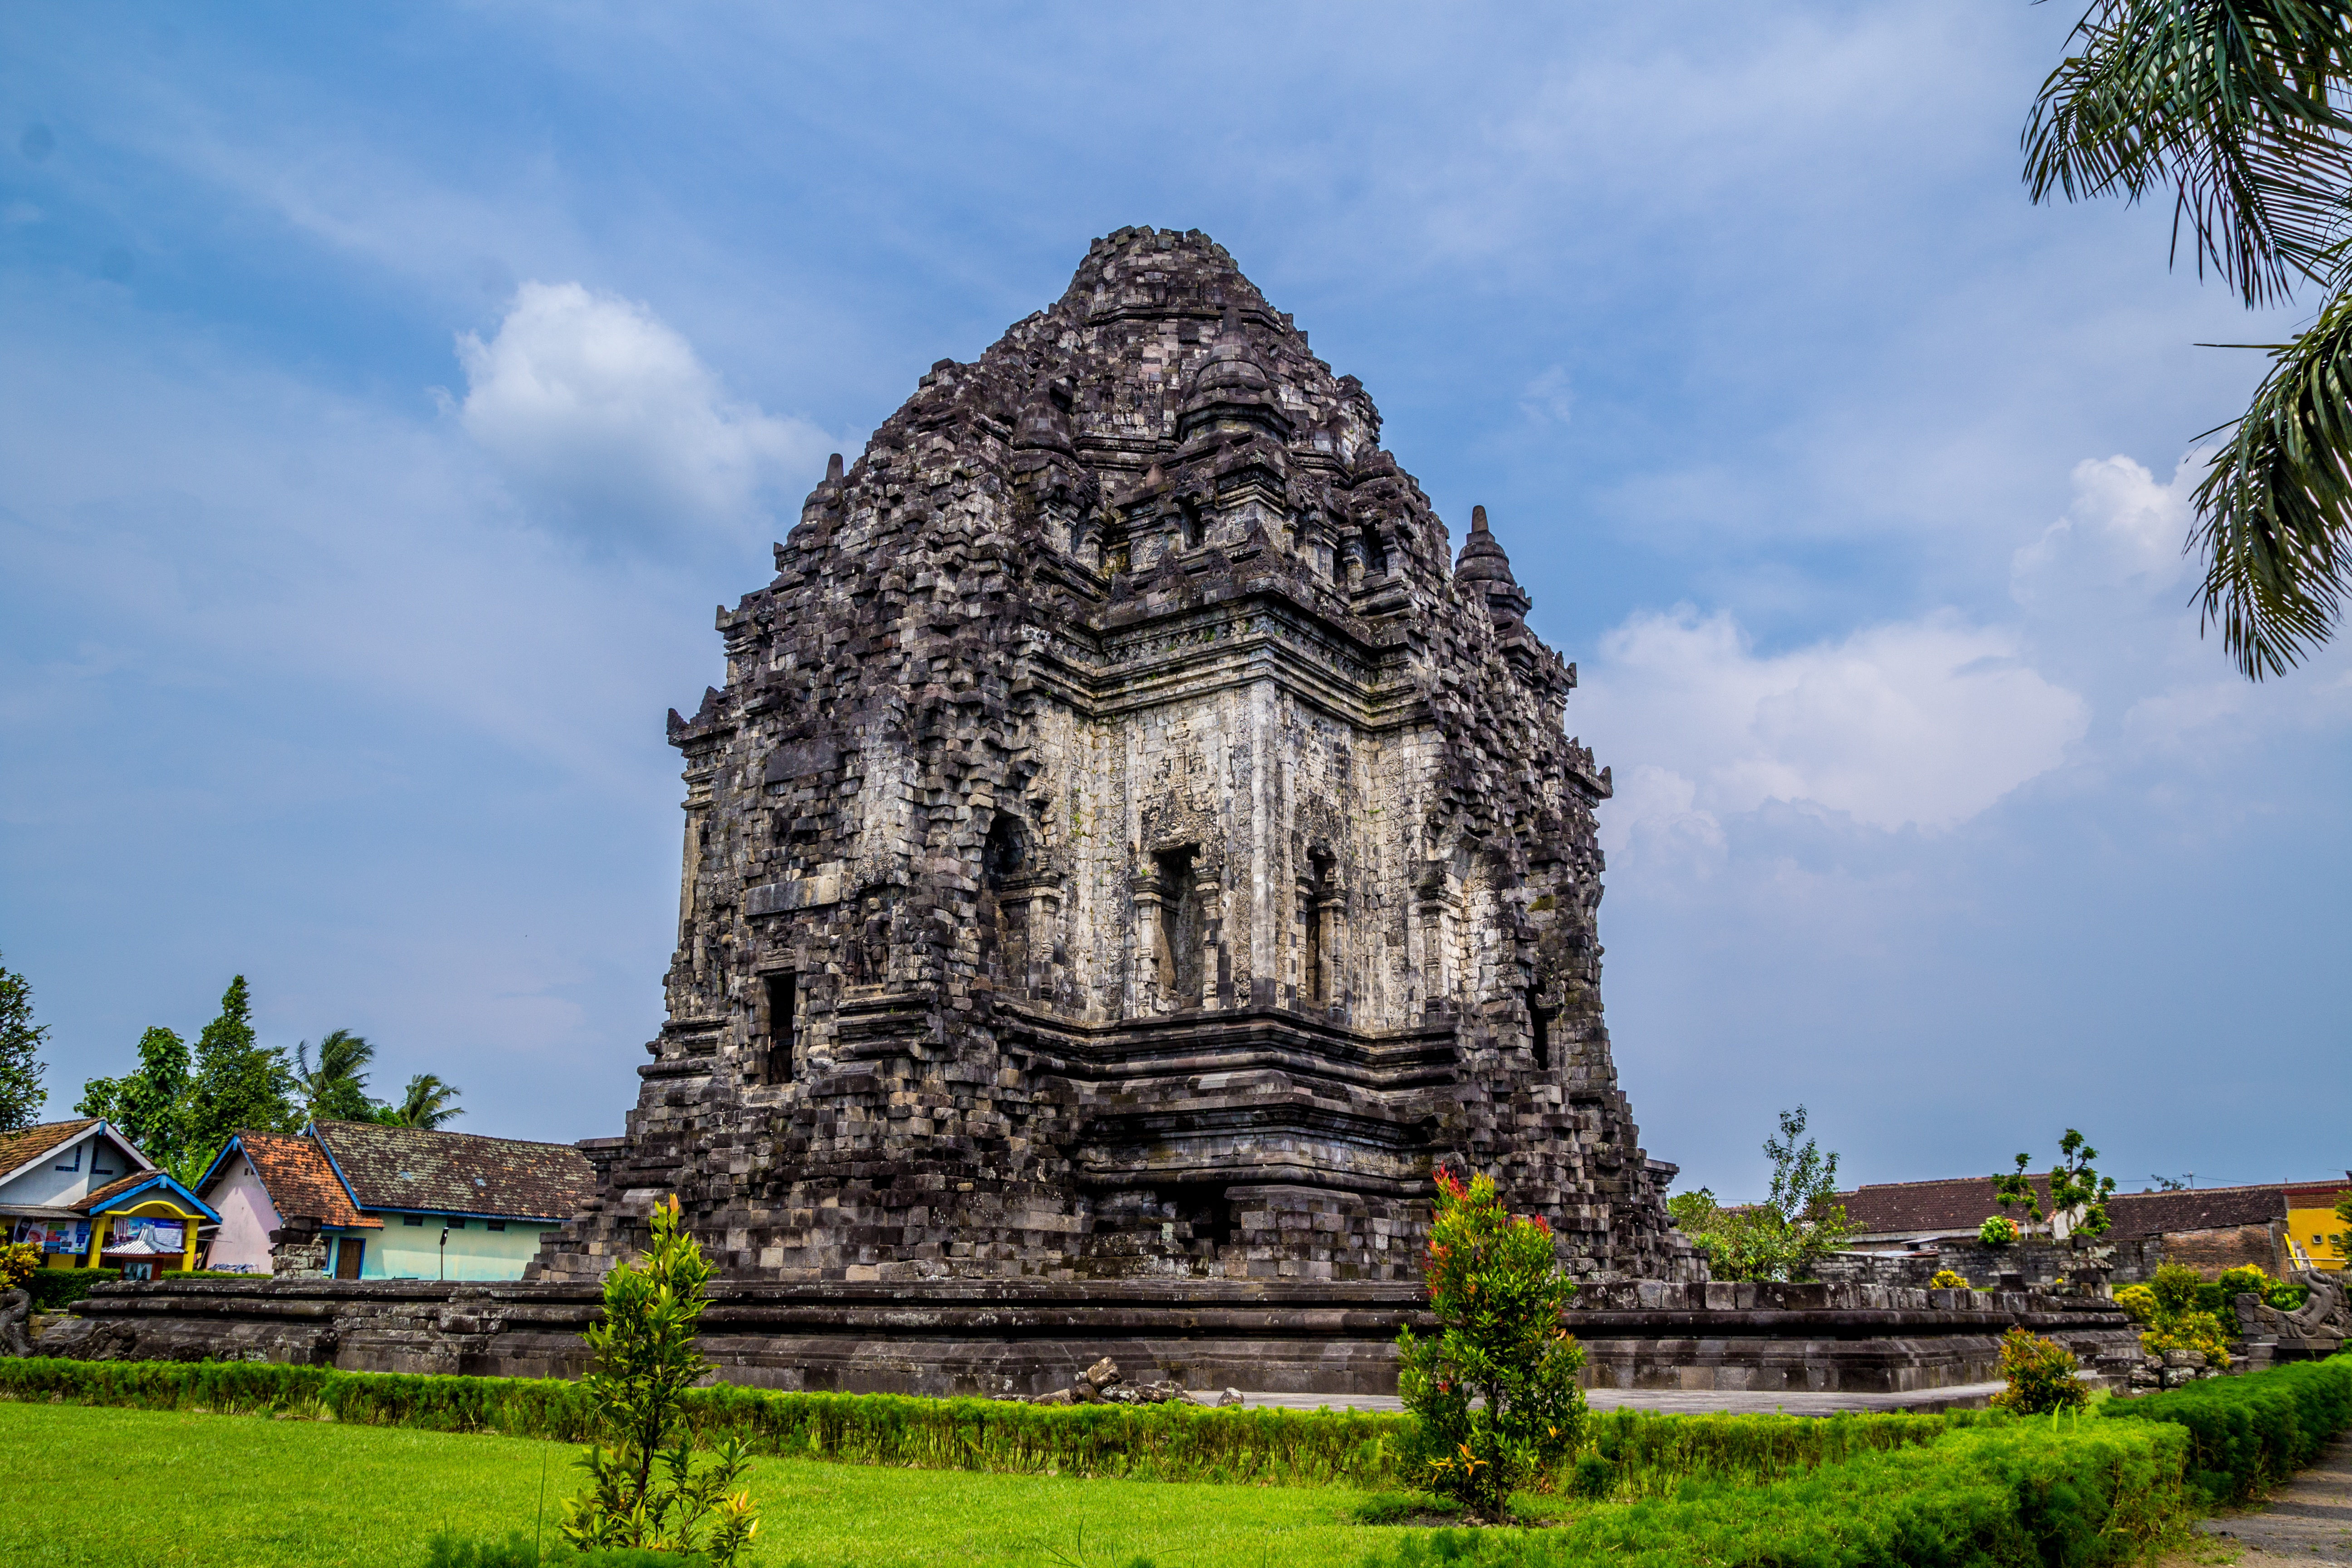
building, monument, landmark, historic, tourism, trip, place of worship, temple, ruins, buddha, culture, indonesia, java, wat, archaeological site, kalasan, candi, yogyakarta, prambanan, jogjakarta, unesco world heritage site, hindu temple, historic site, ancient history, maya civilization